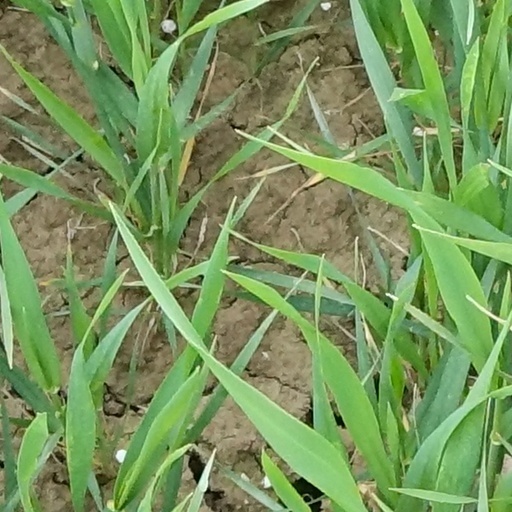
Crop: wheat